Japanese tree frog

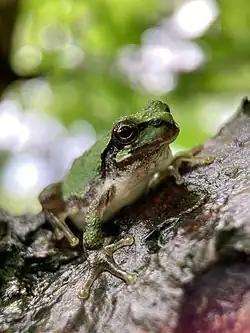
"Hyla Japonica" standing on the ground.

The IUCN determined that the endangerment level of Japanese tree frogs is of "Least Concern". The population is listed as stable and non-fragmented. The IUCN lists some potential threats to Japanese tree frogs, which are primarily pollution and related to other environmental factors. Specifically, droughts that will occur at a higher frequency due to climate change will negatively affect the habitats of them as they rely on inland water to survive. In addition, increased agriculture and land for livestock may displace some populations. They are reported to be able to survive in other habitats, such as rice paddies. Thus, the effects of this shift in potential habitat are unlikely to affect this species due to the ability of the frog to survive in habitats ranging from urban to mountainous regions.